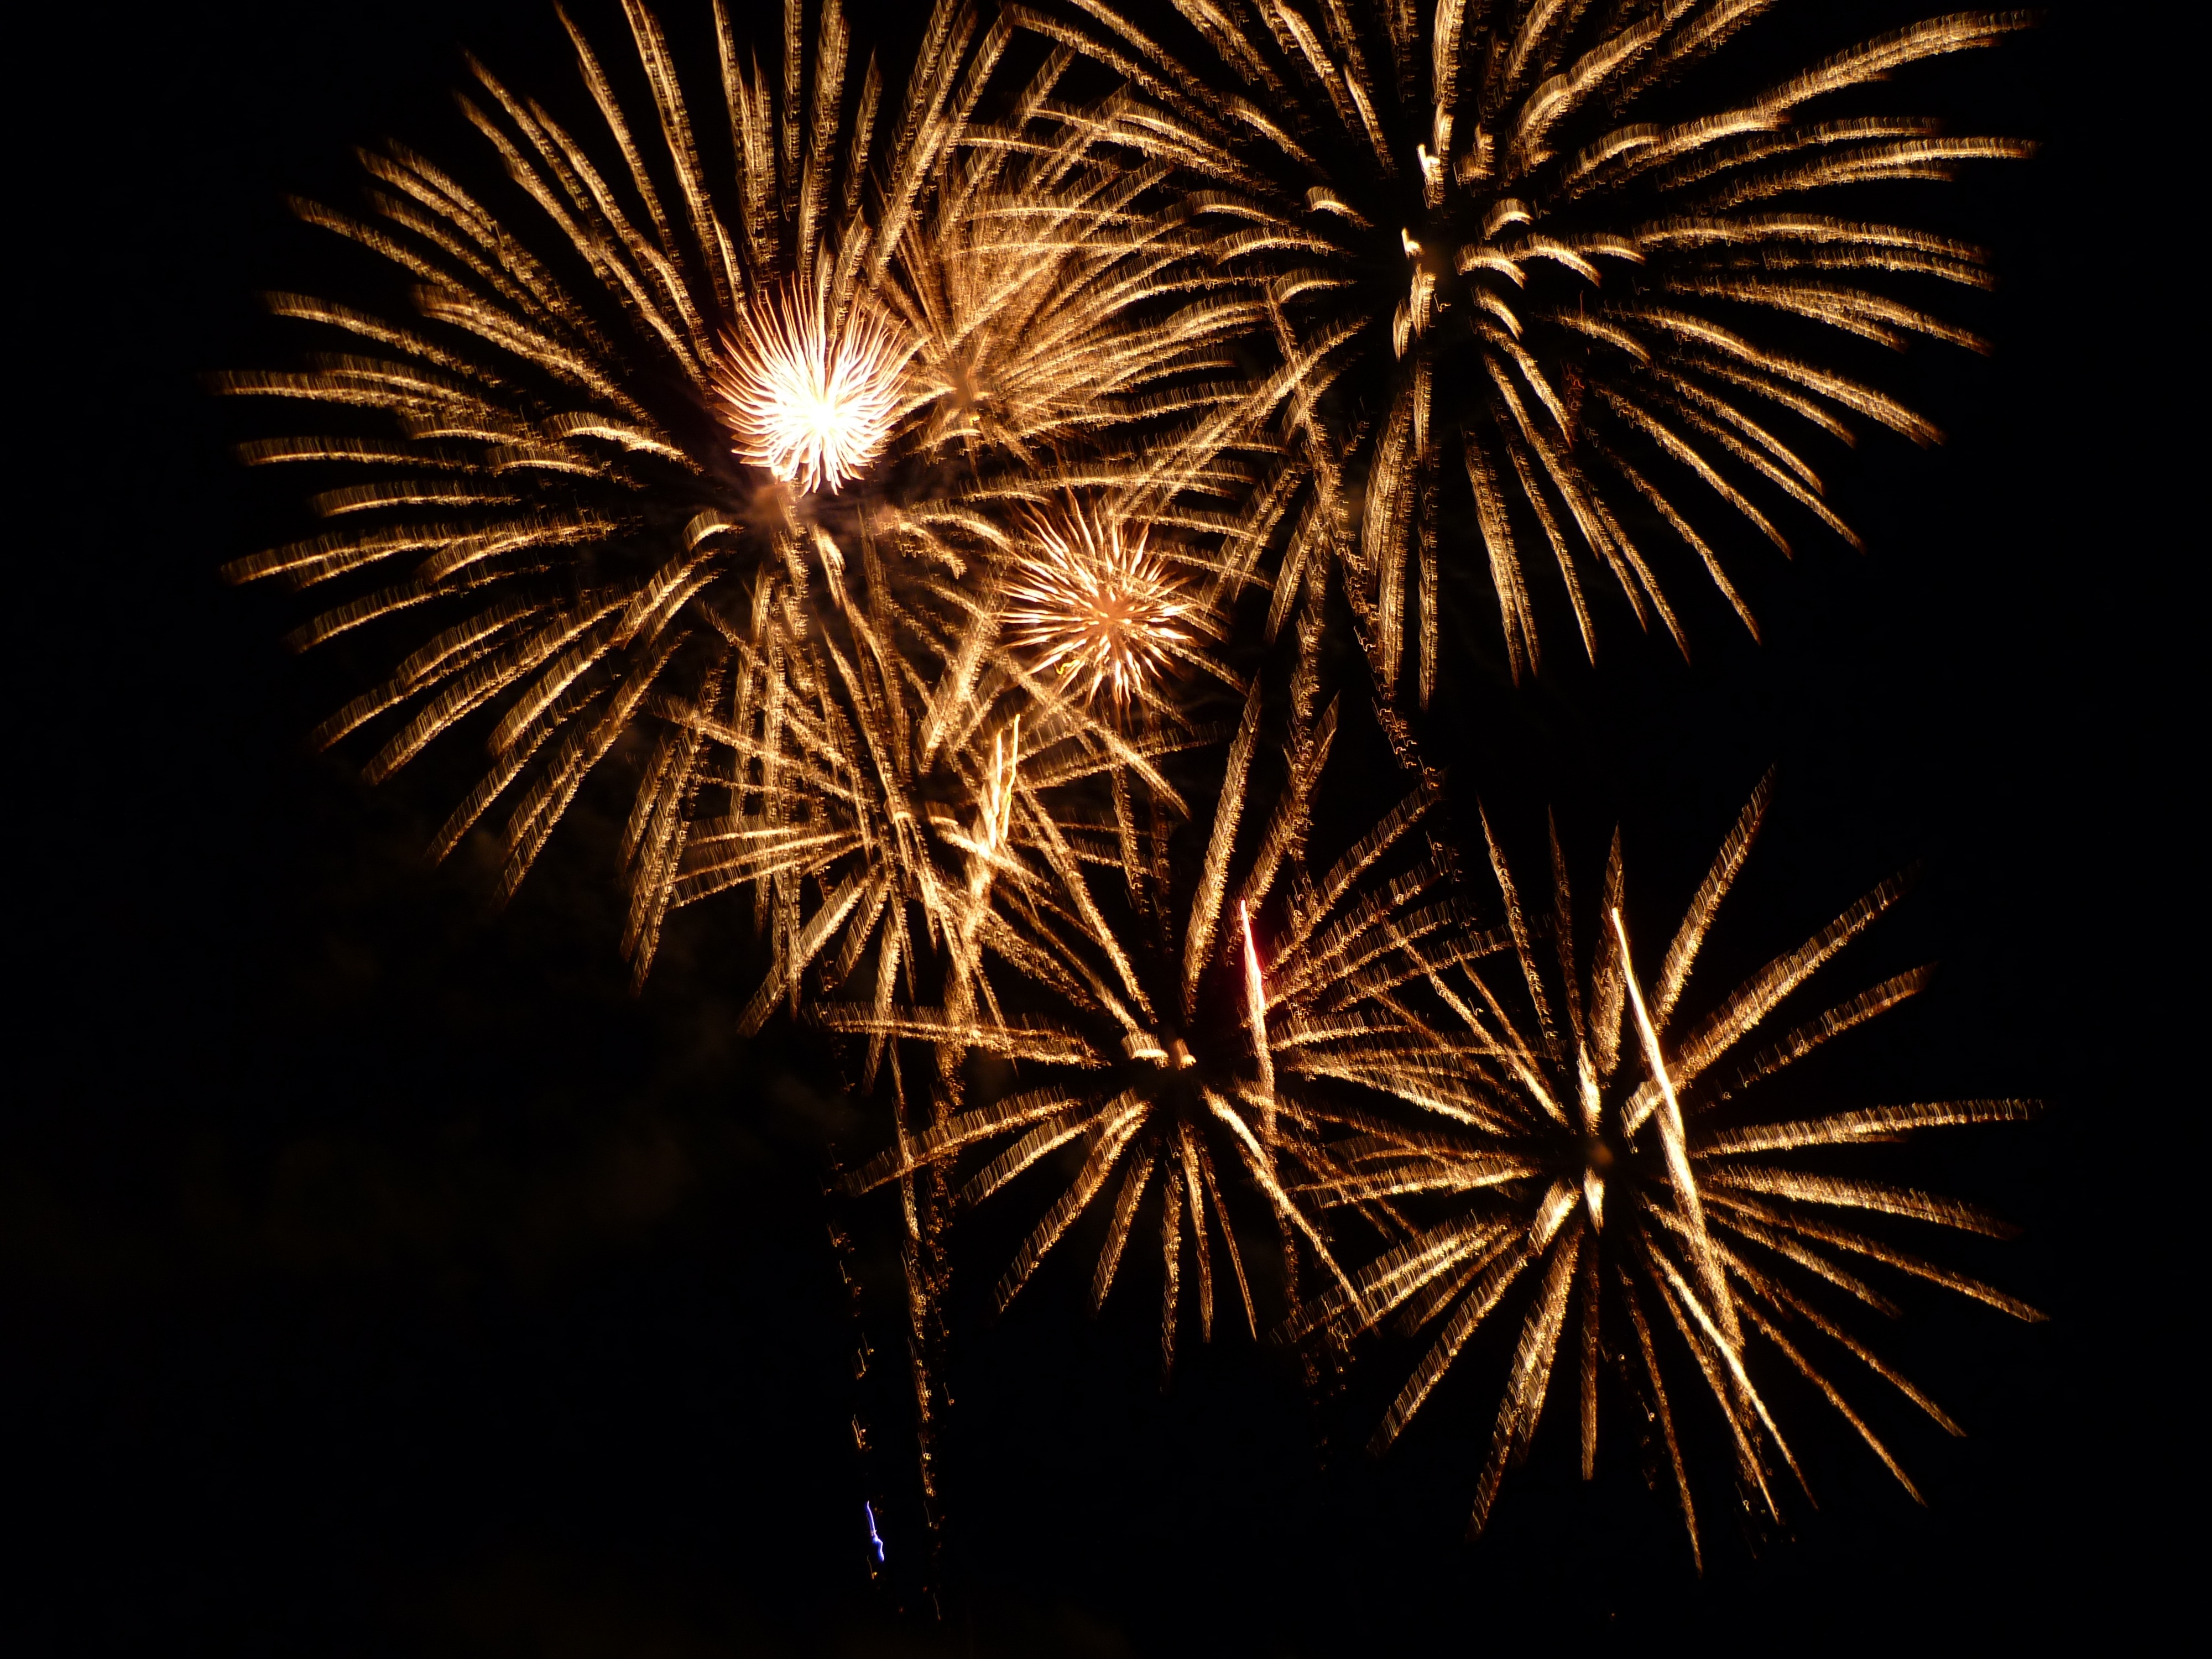
sky, recreation, fireworks, illustration, event, new year's eve, outdoor recreation